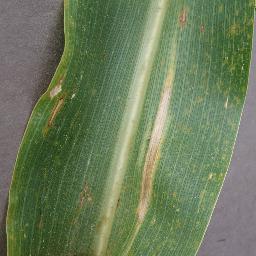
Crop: corn
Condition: (maize)_northern_blight